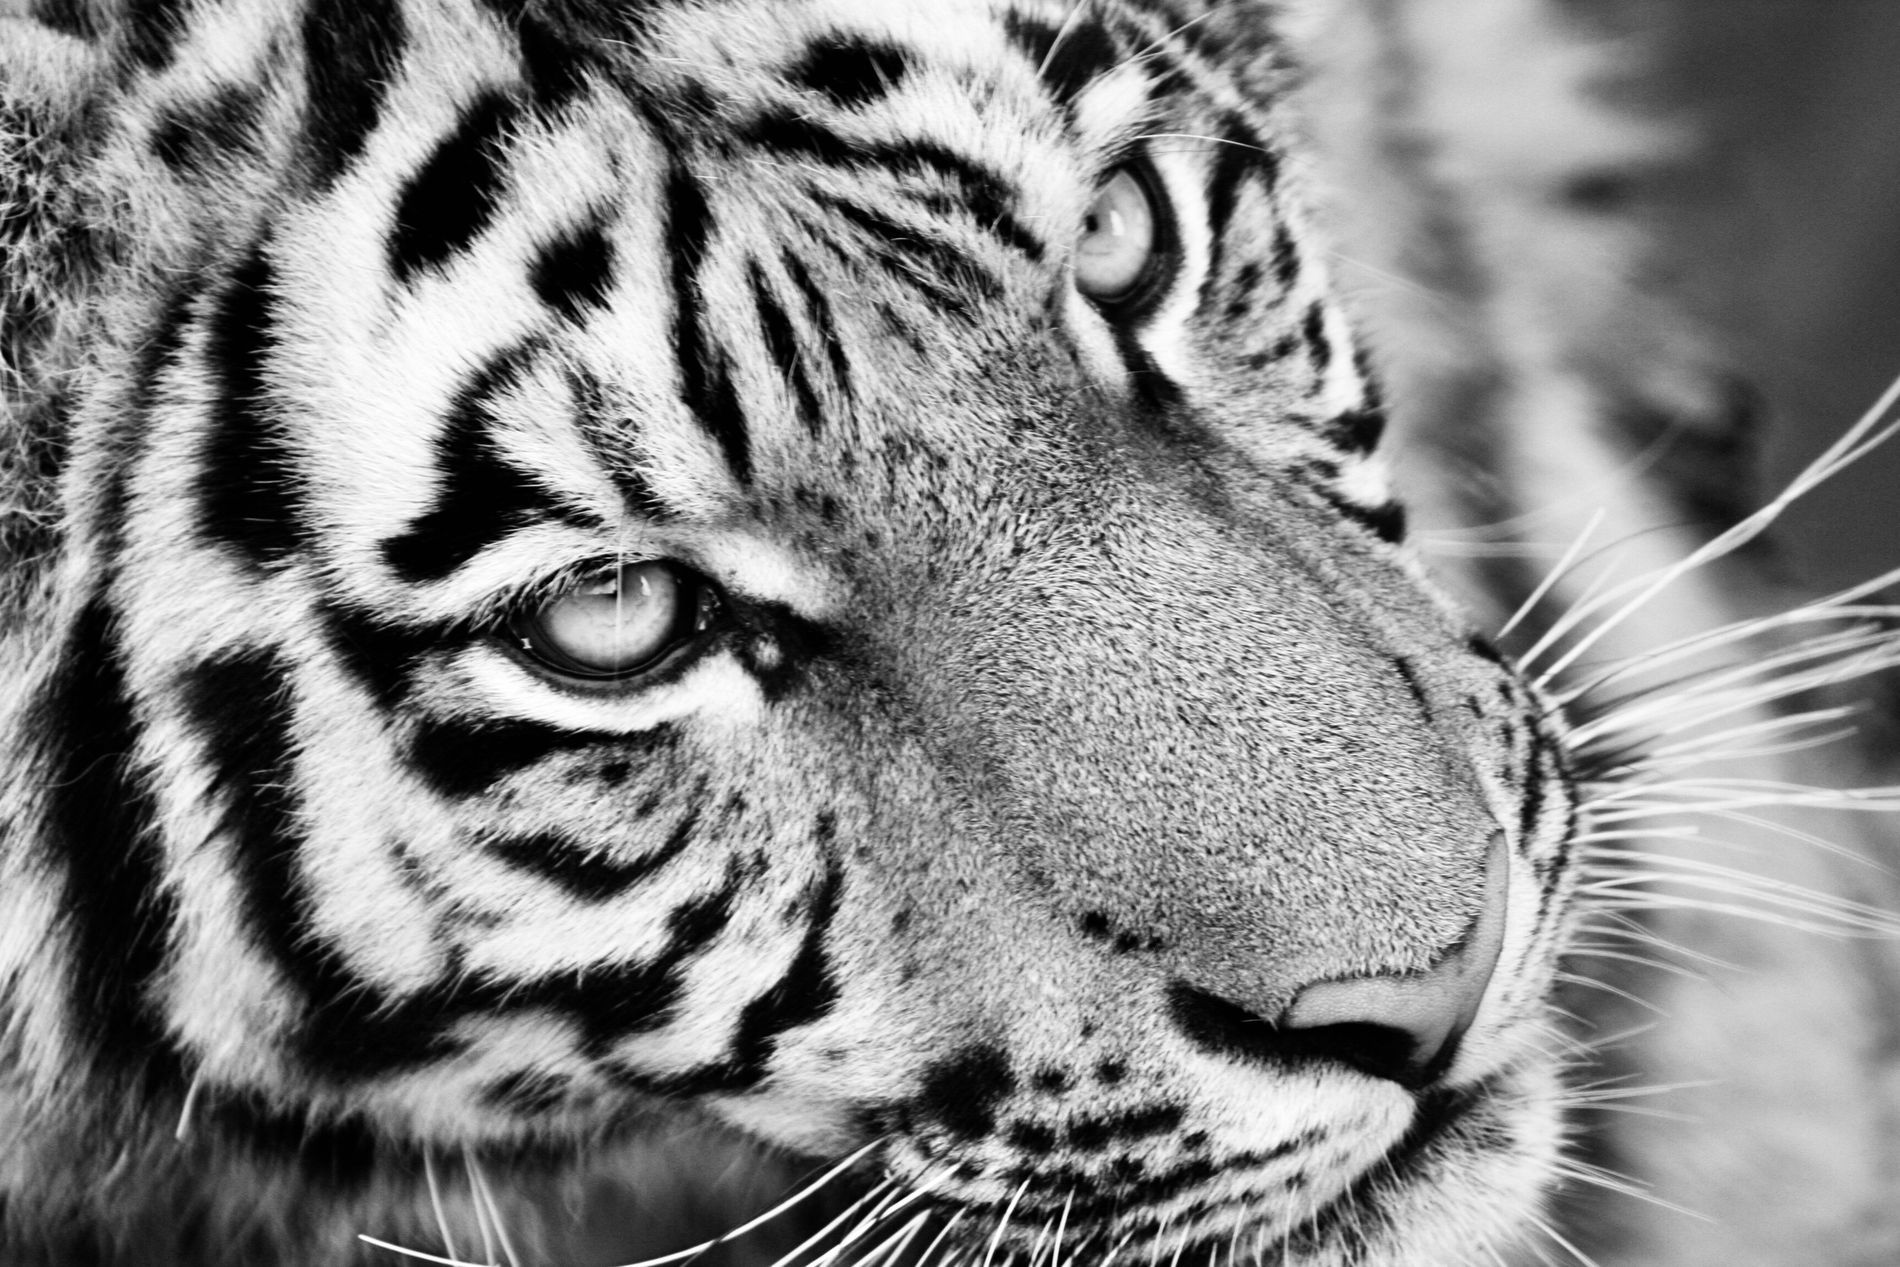
A black and White Tiger
A black and white photo that shows the face of a tiger. The background is blurred.
A close up shot, showing a tiger. The setting appears to be outdoors, The colors are black and white. The lighting seems natural.
Labels: Animal, Mammal, Tiger, Wildlife, Blurred Background
Camera: Canon Canon EOS 350D DIGITAL
Aperture: F5.6
Exposure: 1/250 sec
ISO: 400
Focal length: 300